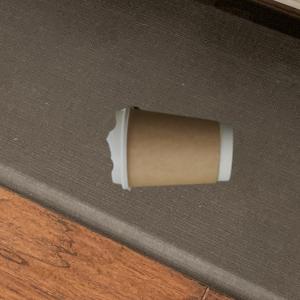
Label: cups